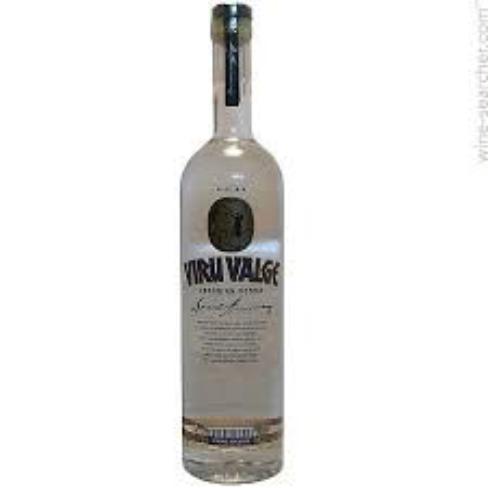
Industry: Food